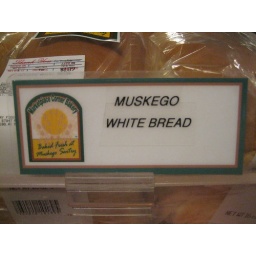
signs in the grocery store in muskego, when we went to my parents' house in WI.